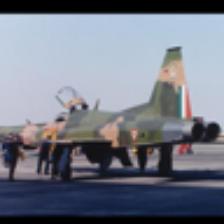
Label: NonHuman